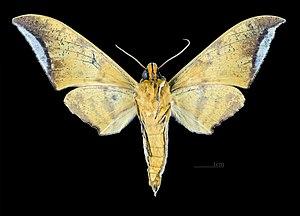
Ambulyx immaculata est une espèce d'insectes lépidoptères de la famille des Sphingidae, sous-famille des Smerinthinae, tribu des Ambulycini, et du genre Ambulyx.